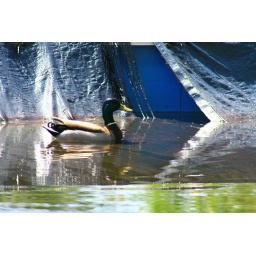
The duck who built a home in my pool this spring when the cover tore